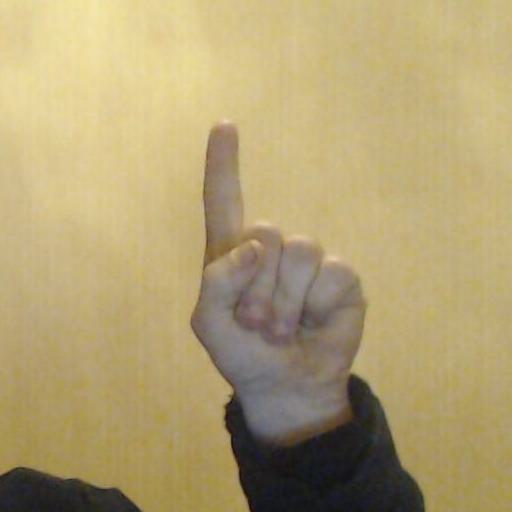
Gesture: one